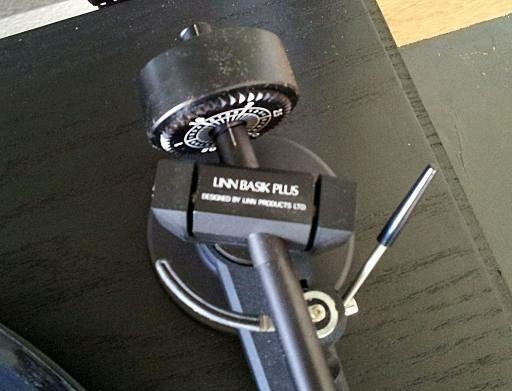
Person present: No